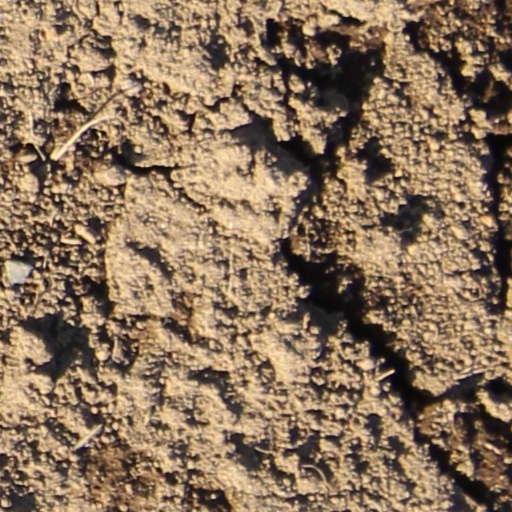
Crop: wheat